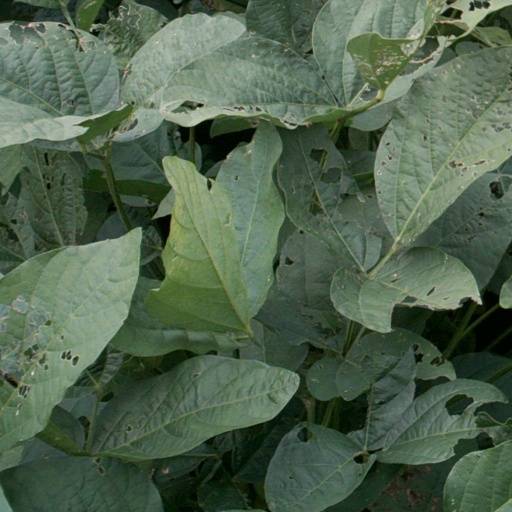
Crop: soybean